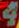
Number: 4